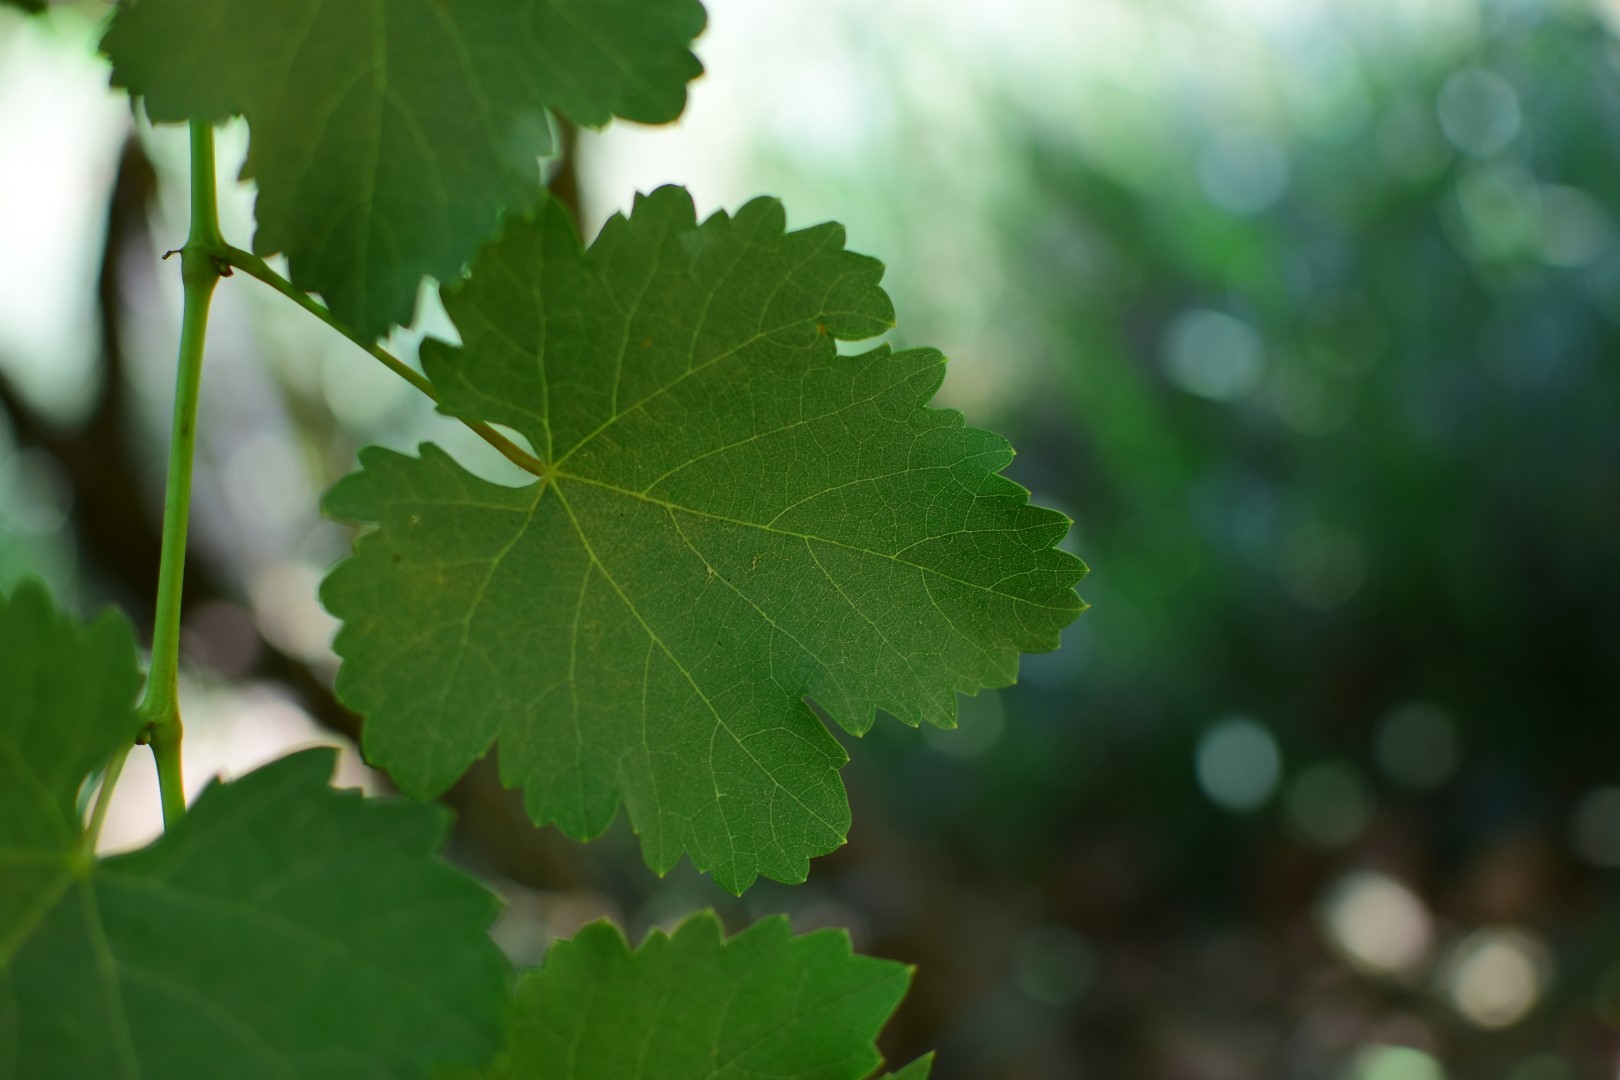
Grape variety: Frinsi